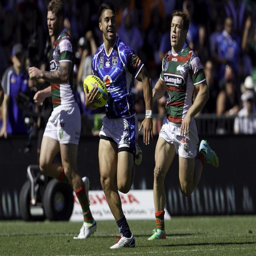
rugby player and rugby league team have enjoyed a large following during the tournament .